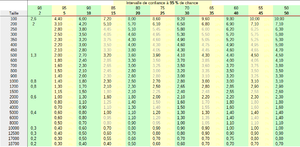
Intervalles de confiance à 95
Cette page liste les sondages réalisés sur l'élection primaire de la droite et du centre en 2016 en vue de l'élection présidentielle française de 2017.
Les élections législatives françaises de 2012 se sont tenues les 10 et 17 juin 2012 avec pour but de renouveler les 577 sièges de l'Assemblée nationale, chambre basse du Parlement français. Le scrutin a lieu sur le mode majoritaire et à deux tours, ce qui rend difficile les projections en sièges, d'où la prudence des sondeurs, qui concentrent leurs efforts sur les projections en total des voix pour l'ensemble des partis.
Cette page dresse la liste des sondages d'opinions par régions relatifs à l'élection présidentielle française de 2017.
Cette page dresse la liste des sondages d'opinions relatifs à l'élection présidentielle française de 2022.
Cette page dresse la liste des sondages d'opinions relatifs aux élections législatives françaises de 2002.
Cette page dresse la liste des sondages d'opinions relatifs aux élections législatives françaises de 2017.